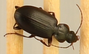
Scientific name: Calathus advena
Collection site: Rocky Mountains NEON (RMNP), plot RMNP_014